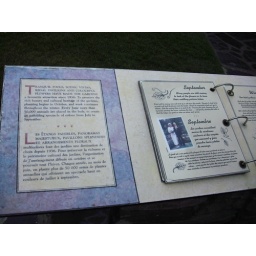
A sign reporting that over 50000 flowers are planted a year